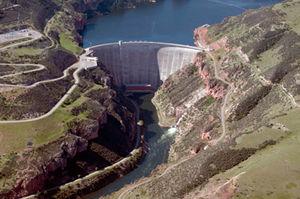
Le barrage de Yellowtail est un barrage sur la rivière Bighorn, au Montana, aux États-Unis. Le lac de barrage lié est le lac Bighorn.